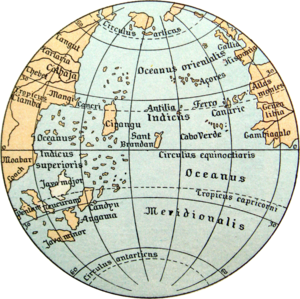
Le globe Erdapfel est un globe planétaire réalisé par Martin Behaim entre 1492 et 1493. Il s'agit du plus vieux globe au monde encore conservé. Il fut fabriqué en 1492-1493 sur commande du conseil municipal de Nuremberg par différents artisans sur la base des instructions de Martin Behaim. L'objet est aujourd'hui exposé au Germanisches Nationalmuseum de Nuremberg. C'est une des dernières représentations cartographiques du monde avant la découverte de l'Amérique par Christophe Colomb.